Karl Fritsch

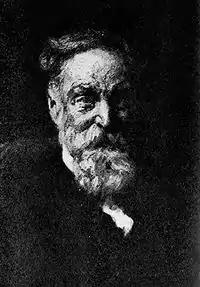
Karl Fritsch

Karl Fritsch (24 February 1864 – 17 January 1934) was an Austrian botanist. He was a specialist on the Gesneriaceae and the taxonomy of monocots.